Battle of Sabana Real

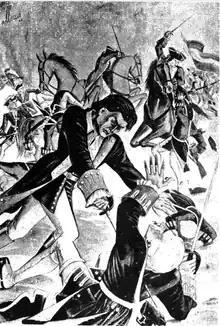
Illustration of the "Battle of Sabana Real," artwork by José Alloza

The Battle of Sabana Real (Spanish: "Batalla de Sabana Real)" took place on January 21, 1691. An army of 700 Dominican raiders and 2,600 militiamen aboard five warships of the Armada de Barlovento, circled and overwhelmed 1,000 French defenders at Sabana de la Limonade; Governor de Cussy and 400 of his followers were killed.